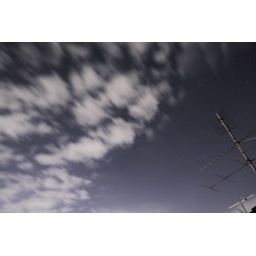
night clouds over my house